Victoria Day

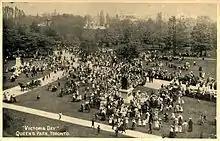
Victoria Day celebrations at Queen's Park, in Toronto, 1910

Victoria Day served as the King's official birthday until 1910, when King George V acceded to the throne. From then until 1952, Victoria Day only honoured Queen Victoria's contribution to Canadian Confederation, with the reigning monarch's official birthday typically observed in June, instead. However, for King George VI's tour of Canada in 1939, the King's official birthday was changed to May 20, so he could be present for official festivities; still, Victoria Day was also treated as a day to celebrate the King's birthday.